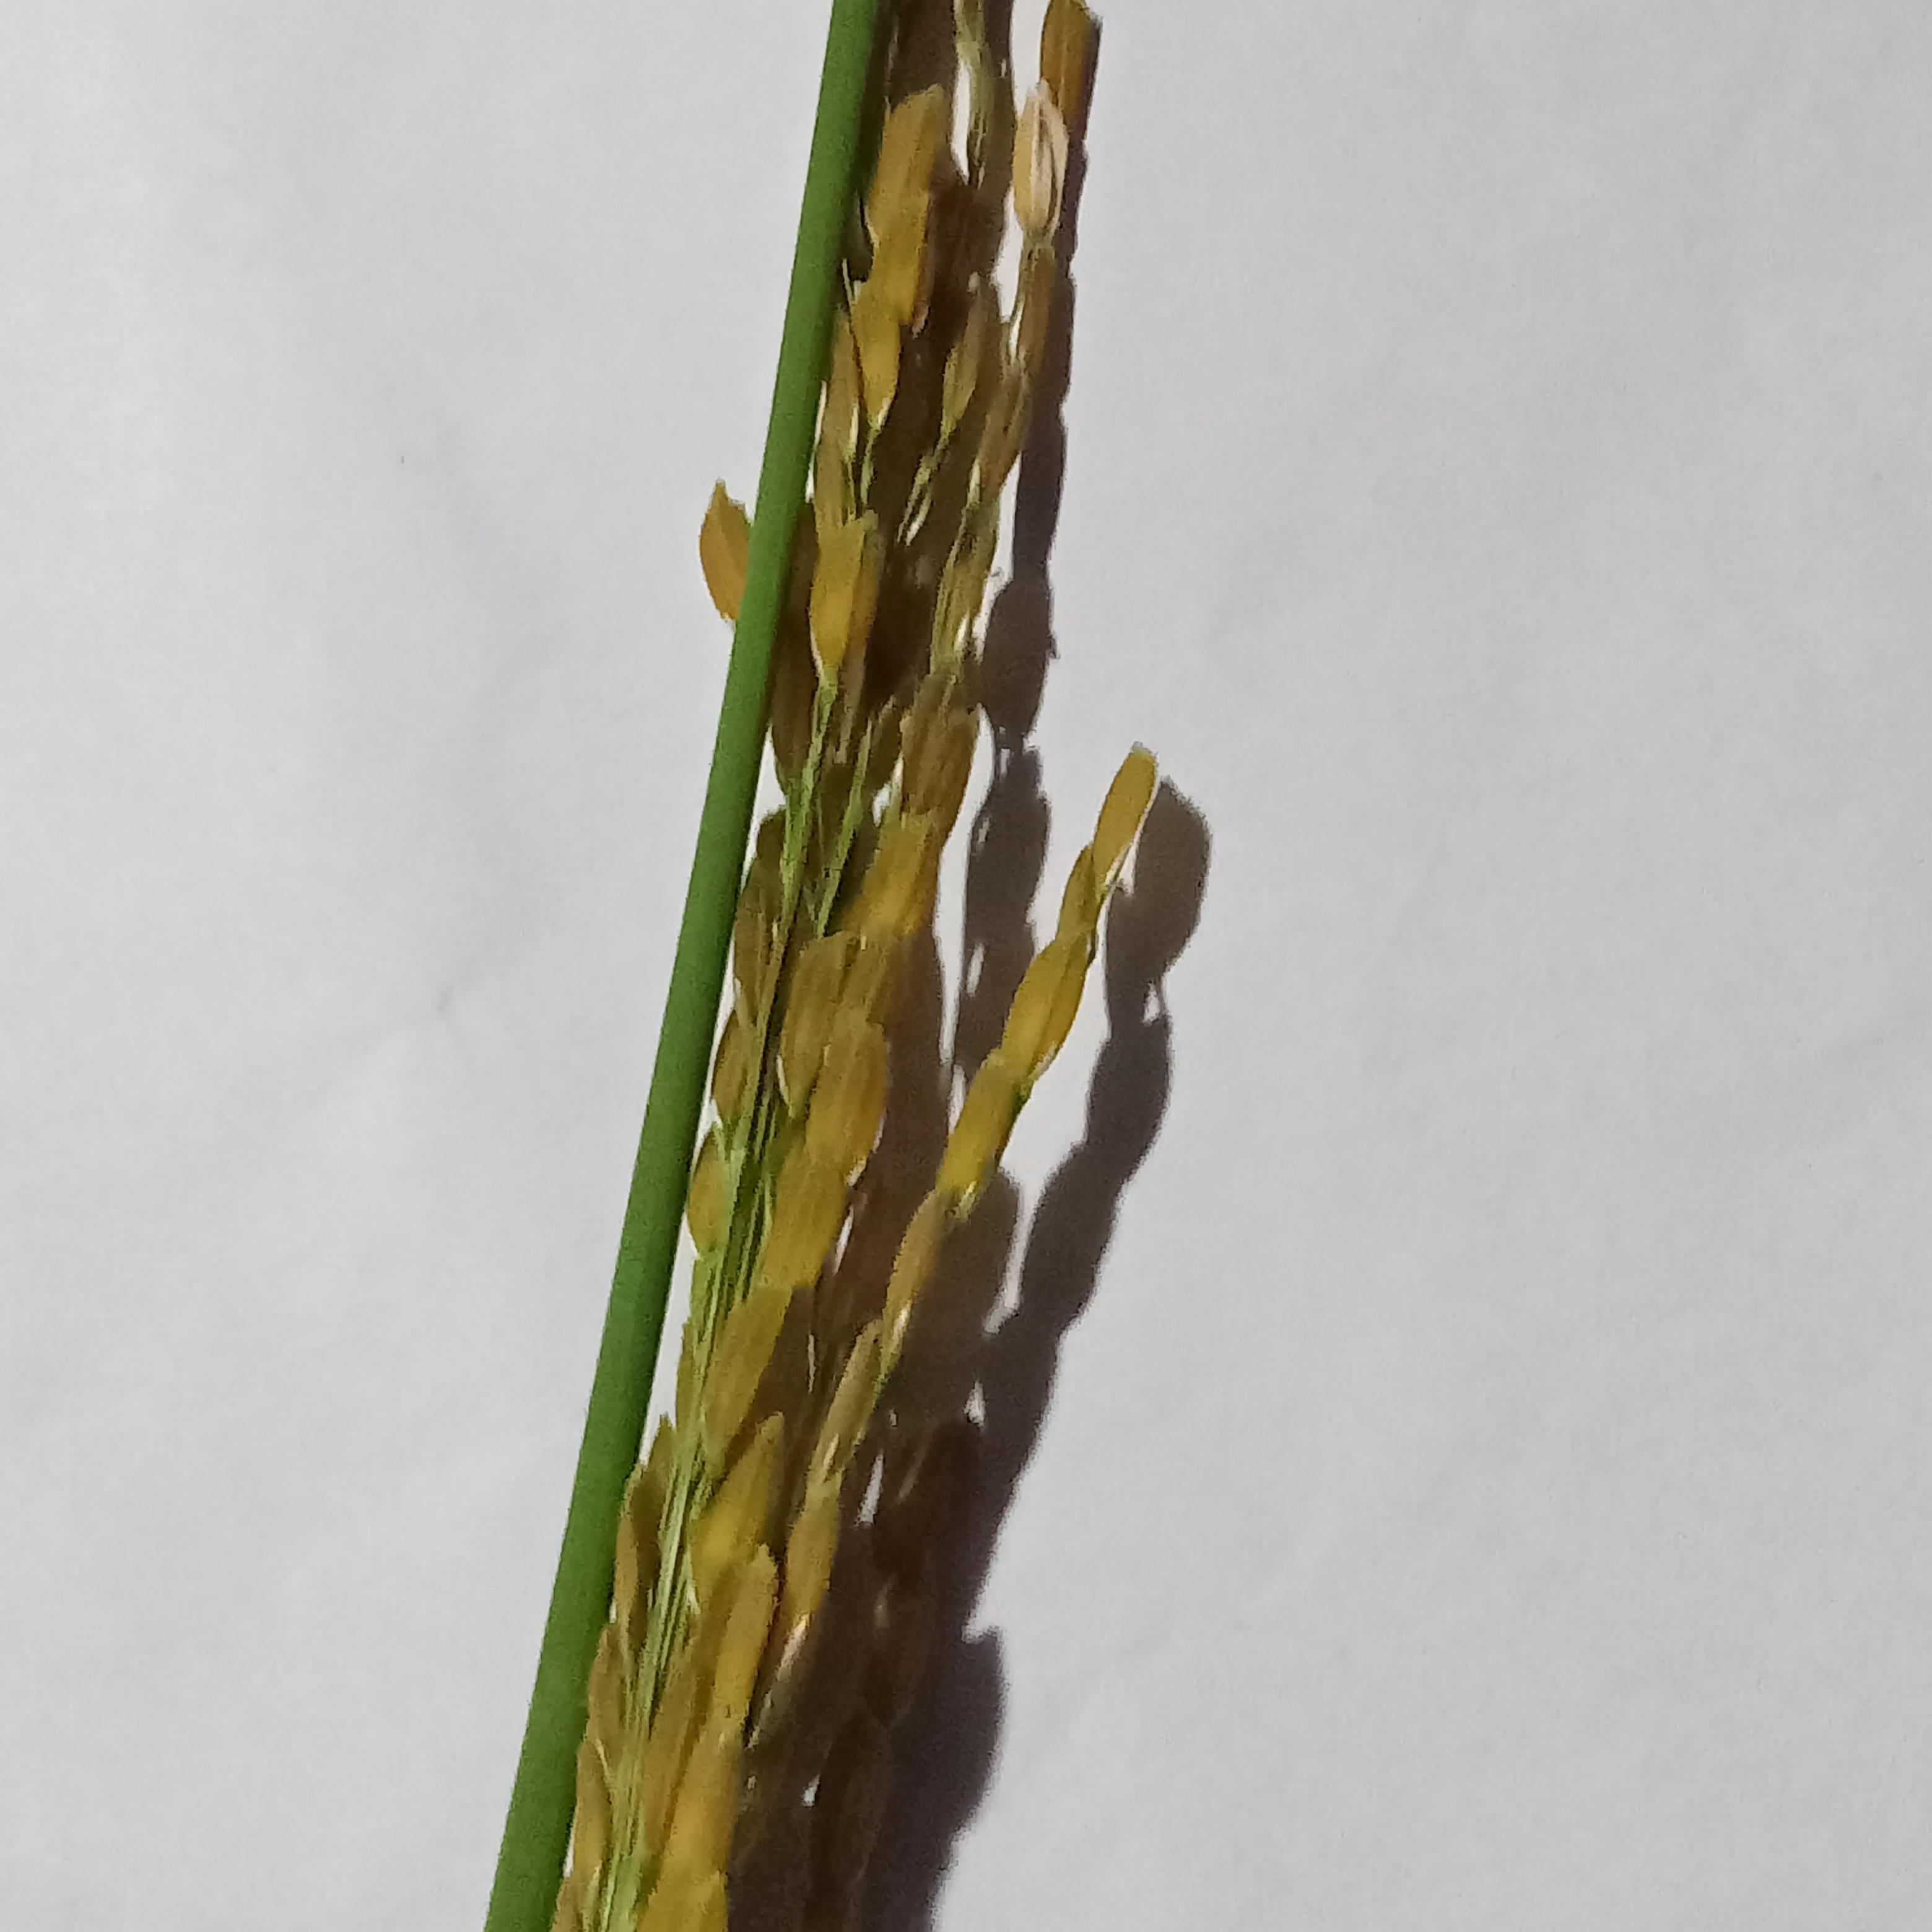
Label: Rice___Neck_Blast